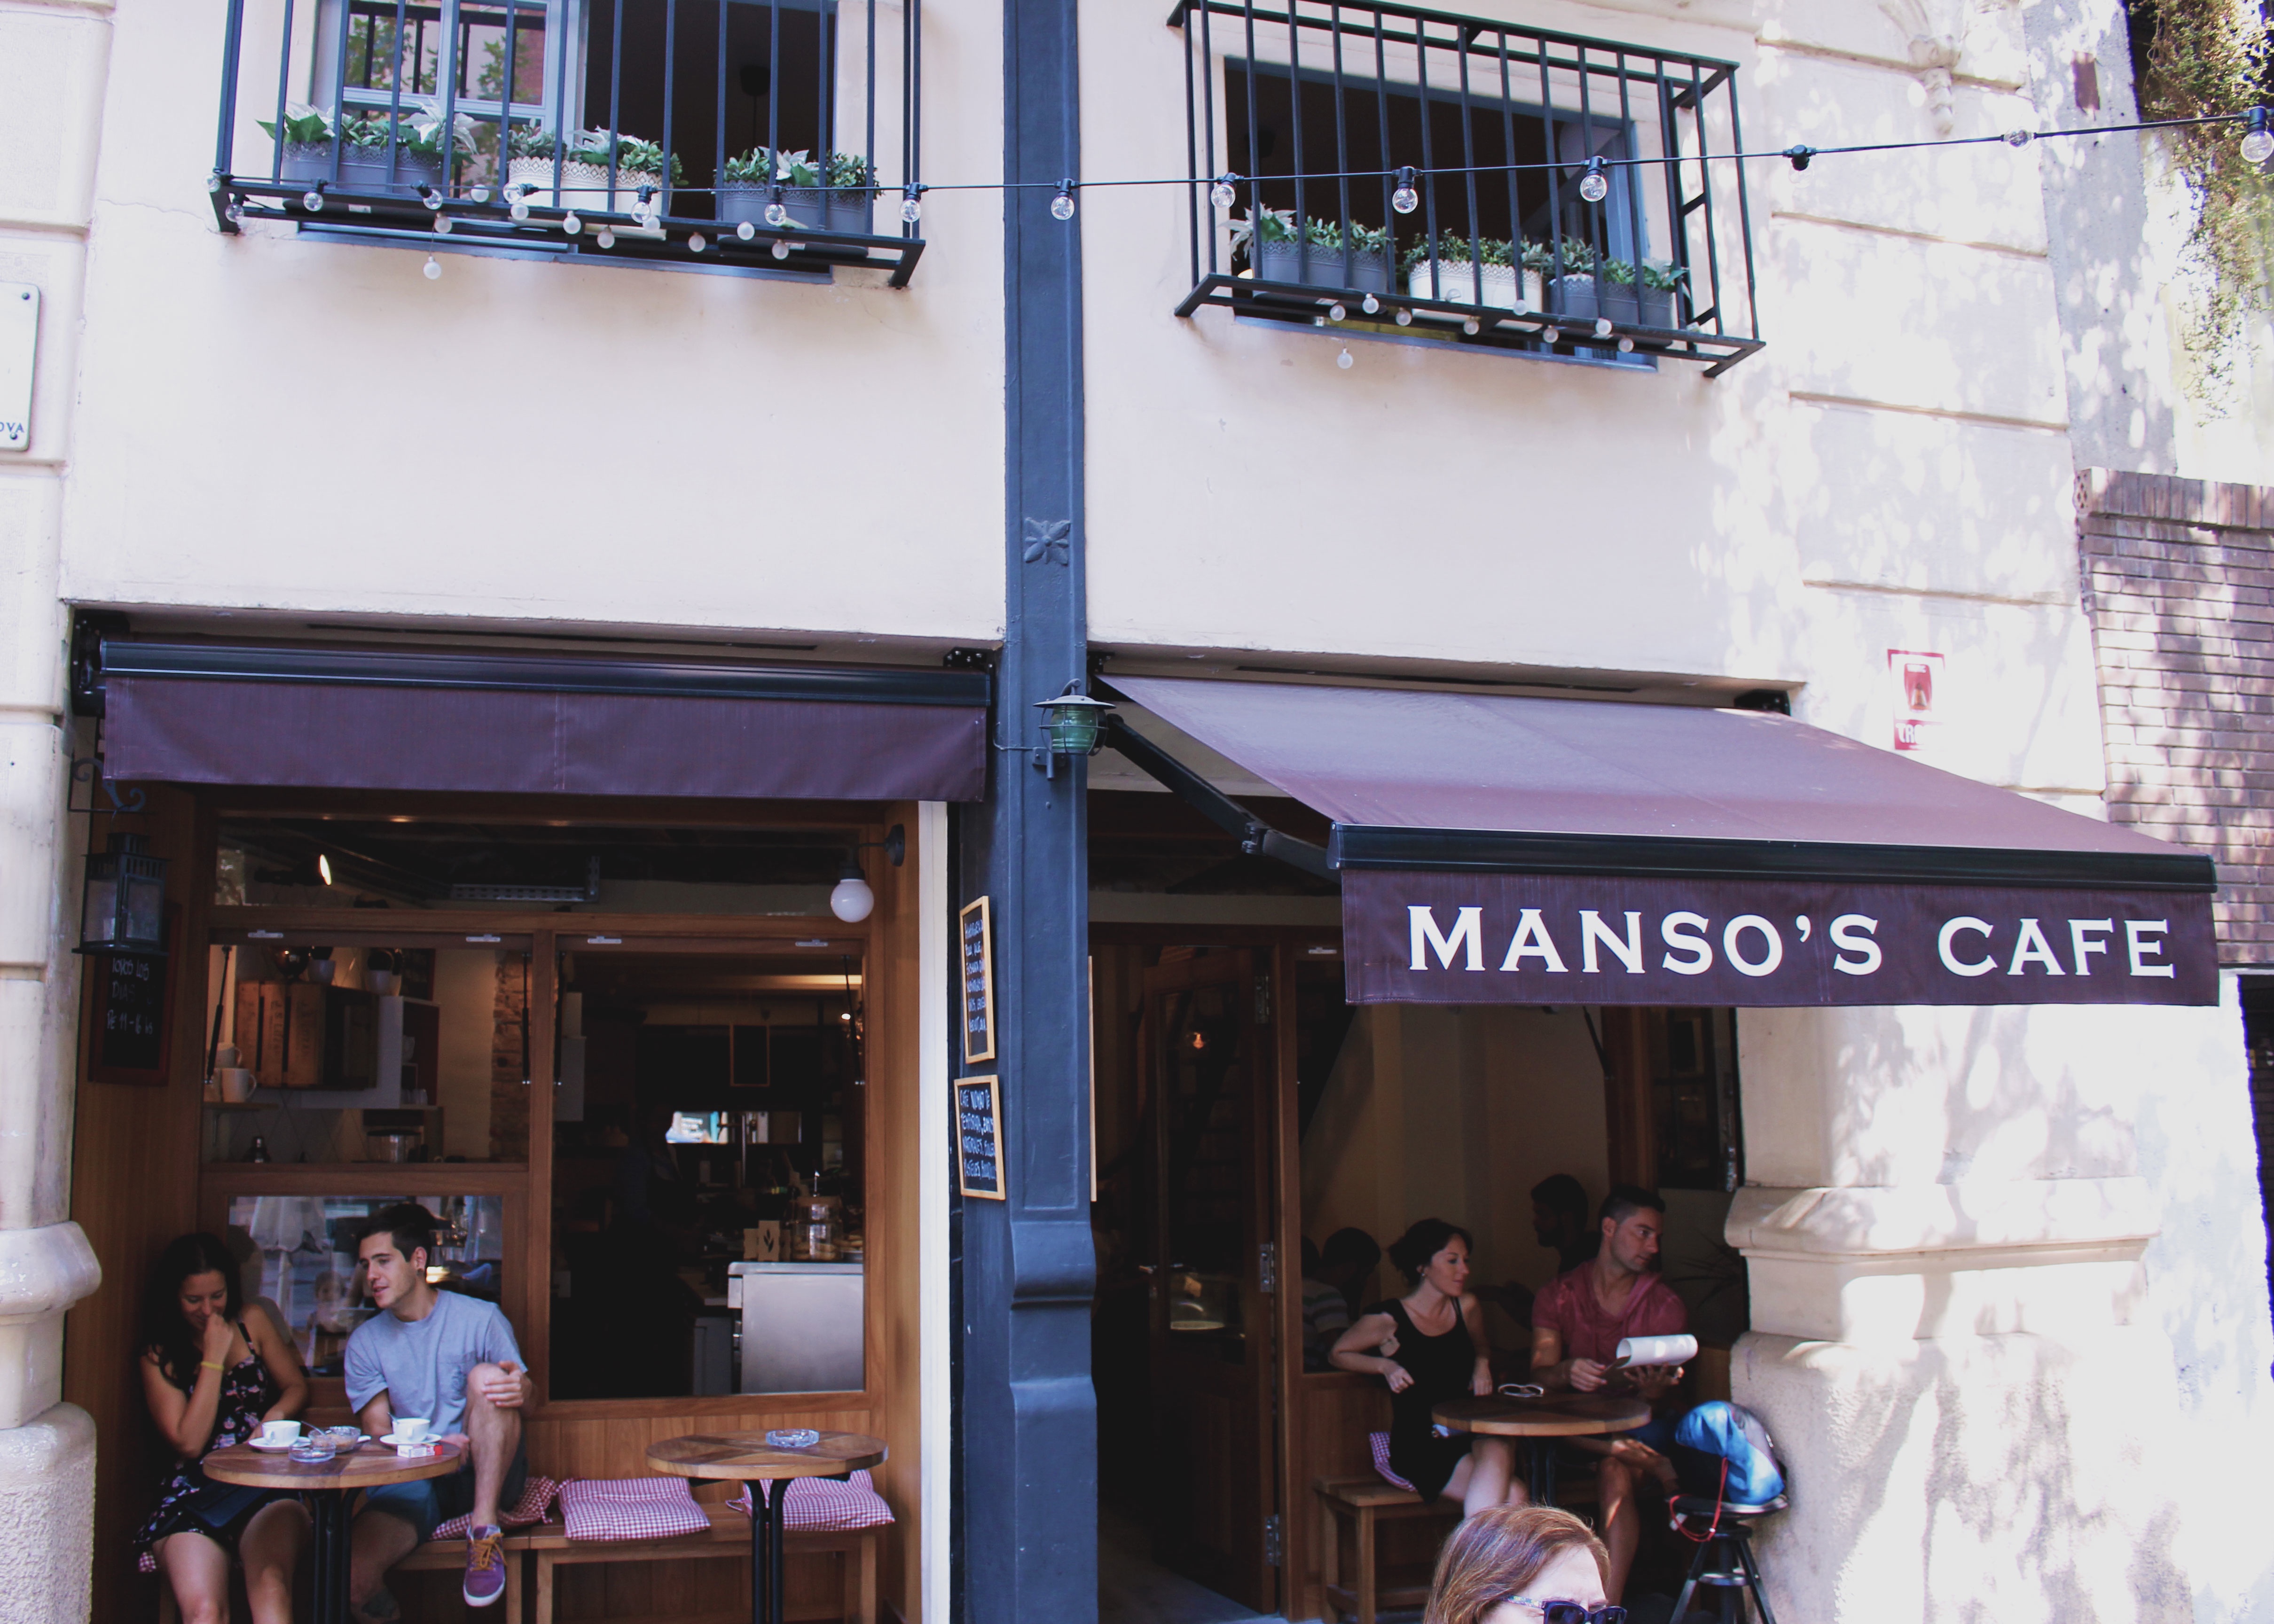
restaurant, bar